Jane Tolmach

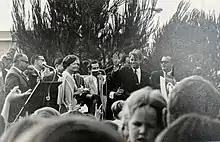
Jane Tolmach hosted a campaign event in Oxnard, CA, with Robert Kennedy the day before he was assassinated in Los Angeles. Tolmach was the only woman on the dais.

Jane supported John Kennedy's election in 1960 and Robert F. Kennedy's candidacy in 1968. She was fundamentally shaken by the assassination of RFK in Los Angeles, the day after she appeared with him at a campaign event in Oxnard. As a result, she turned her intellect and interest toward local issues.